Chapeltoun

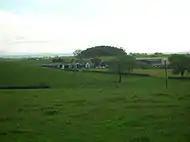
Bottoms point Crevoch Farm.

A small property set in of the 5 Merk lands of Chapelton, named Wattshode or Wattshod is mentioned as far back as 1723 in the Chapeltoun Mains legal papers. Armstrong records a 'Wetshode' in 1775. In 1598 the word 'Wattshode' was some sort of fabric, frequently described as blue. It could include the local surname name 'Watt'. The Scotsman for Wednesday 26 September 1866 advertises the sale of Chapeltoun, Wattshode and Mosshead.